Mattias Ekström

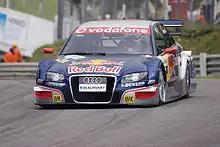
Ekström won his second DTM championship in 2007.

Ekström debuted in karting in 1993. The next years he competed at the Renault 5 Turbo Cup, winning the championship in 1996. The driver progressed to the Swedish Touring Car Championship in 1997, finishing runner-up with a Volvo 850. In 1998 he drove a Ford Mondeo, claiming four podiums. Ekström won the 1999 championship driving an Audi A4 quattro. He switched rides again in 2000, finishing third with a factory Volvo S40.